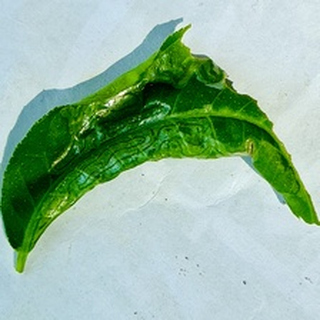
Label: lemon_curl_virus